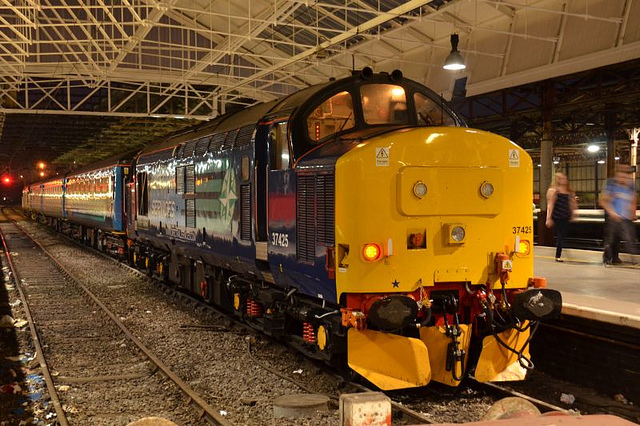
A large train pulled alongside the platform at a train station.

A train stopped at a tran station with two people on the nearby platform.

A train engine carrying carts into a station.

A train sitting parked on tracks next to a platform.